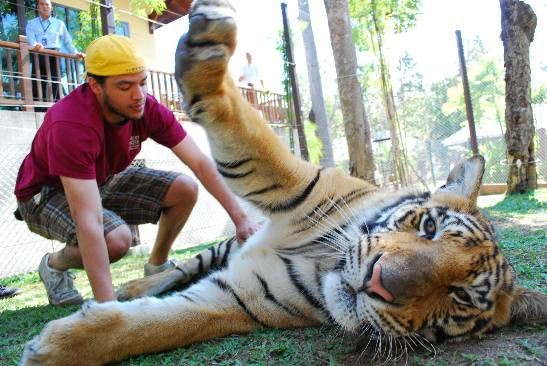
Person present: Yes